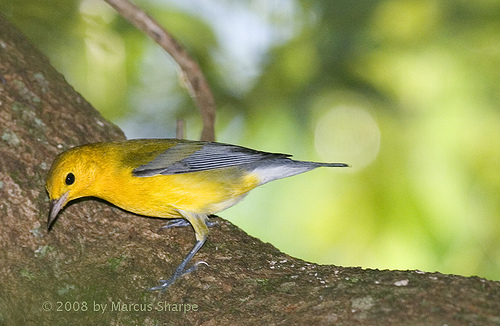
a small primarily yellow bird with small black eyes and black wings.
small bird with a yellow head and belly grey tarsus and feet wings grey and white.
small yellow bird with black eyes, black and white secondaries on its wings and a black tail.
this little bird has a yellow belly and breast with a gray wing and white wingbar.
a flat shaped bird with long feet and long thighs
this bird has a black, straight bill, black eyes with yellow eyering, grayish yellow crown and nape, yellow chest and belly, black and white striped primaries, white under coverts.
this is a small yellow bird that has brown wings and tail and a pointed beak
this bird has wings that are blue and has a yellow belly
this bright yellow bird has a moderate sized bill, small gray wings, and a light gray tail.
a yellow bird with a short pointed beak and gray wings.
Species: Prothonotary Warbler